History of Canadian sports

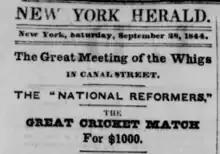
The first international cricket match took place in 1844 between the United States and Canada in New York City.

Cricket never caught on, despite efforts by an imperial-minded elite to promote the game as a way of identifying with the British Empire. Linked to upper class Canadian elites, the game never became popular with the general public. Despite once being named as a national sport by the first Prime Minister, John A. Macdonald, the sport declined due to the 19th-century rise of baseball, and being handicapped by the short summer season. During the First World War, Canadian units stationed in Britain played baseball, not cricket.